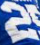
Number: 2